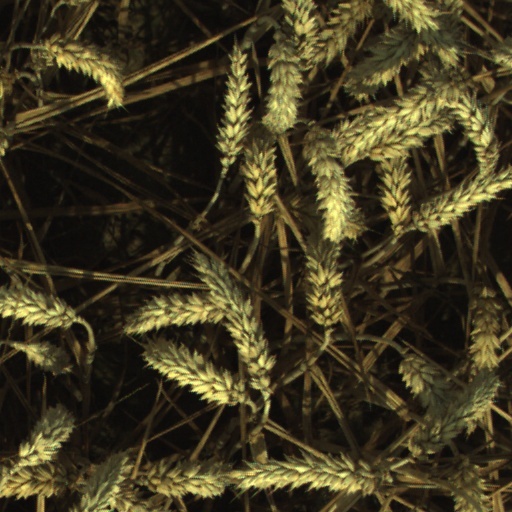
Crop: wheat